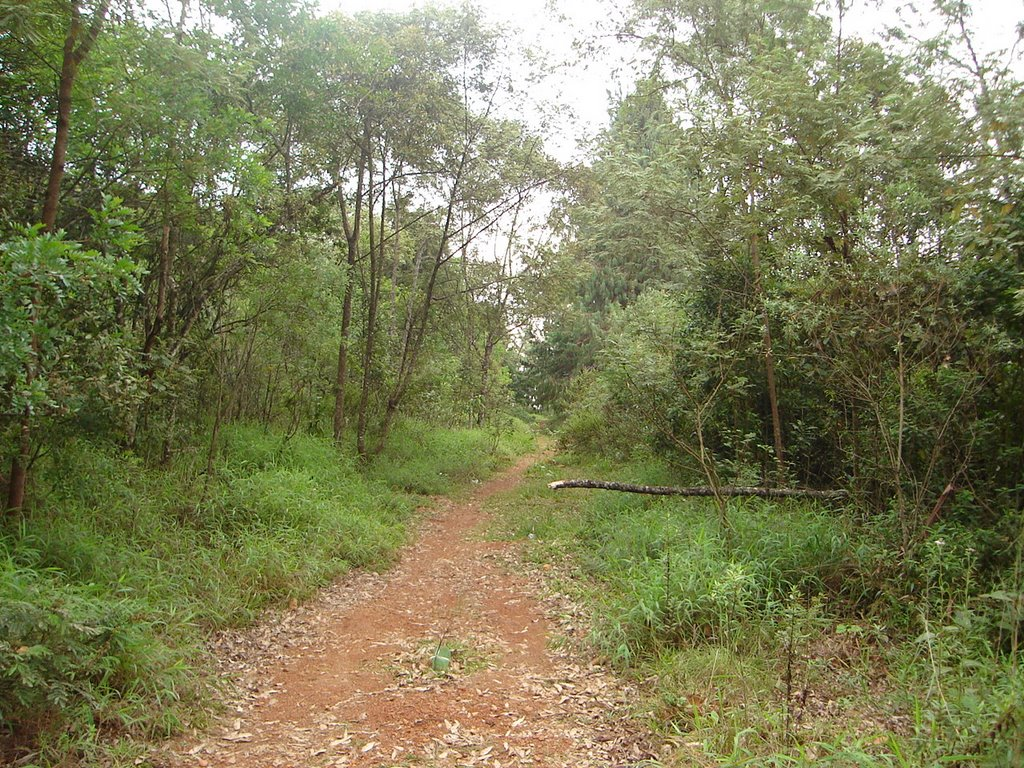
Fire: no
Smoke: no